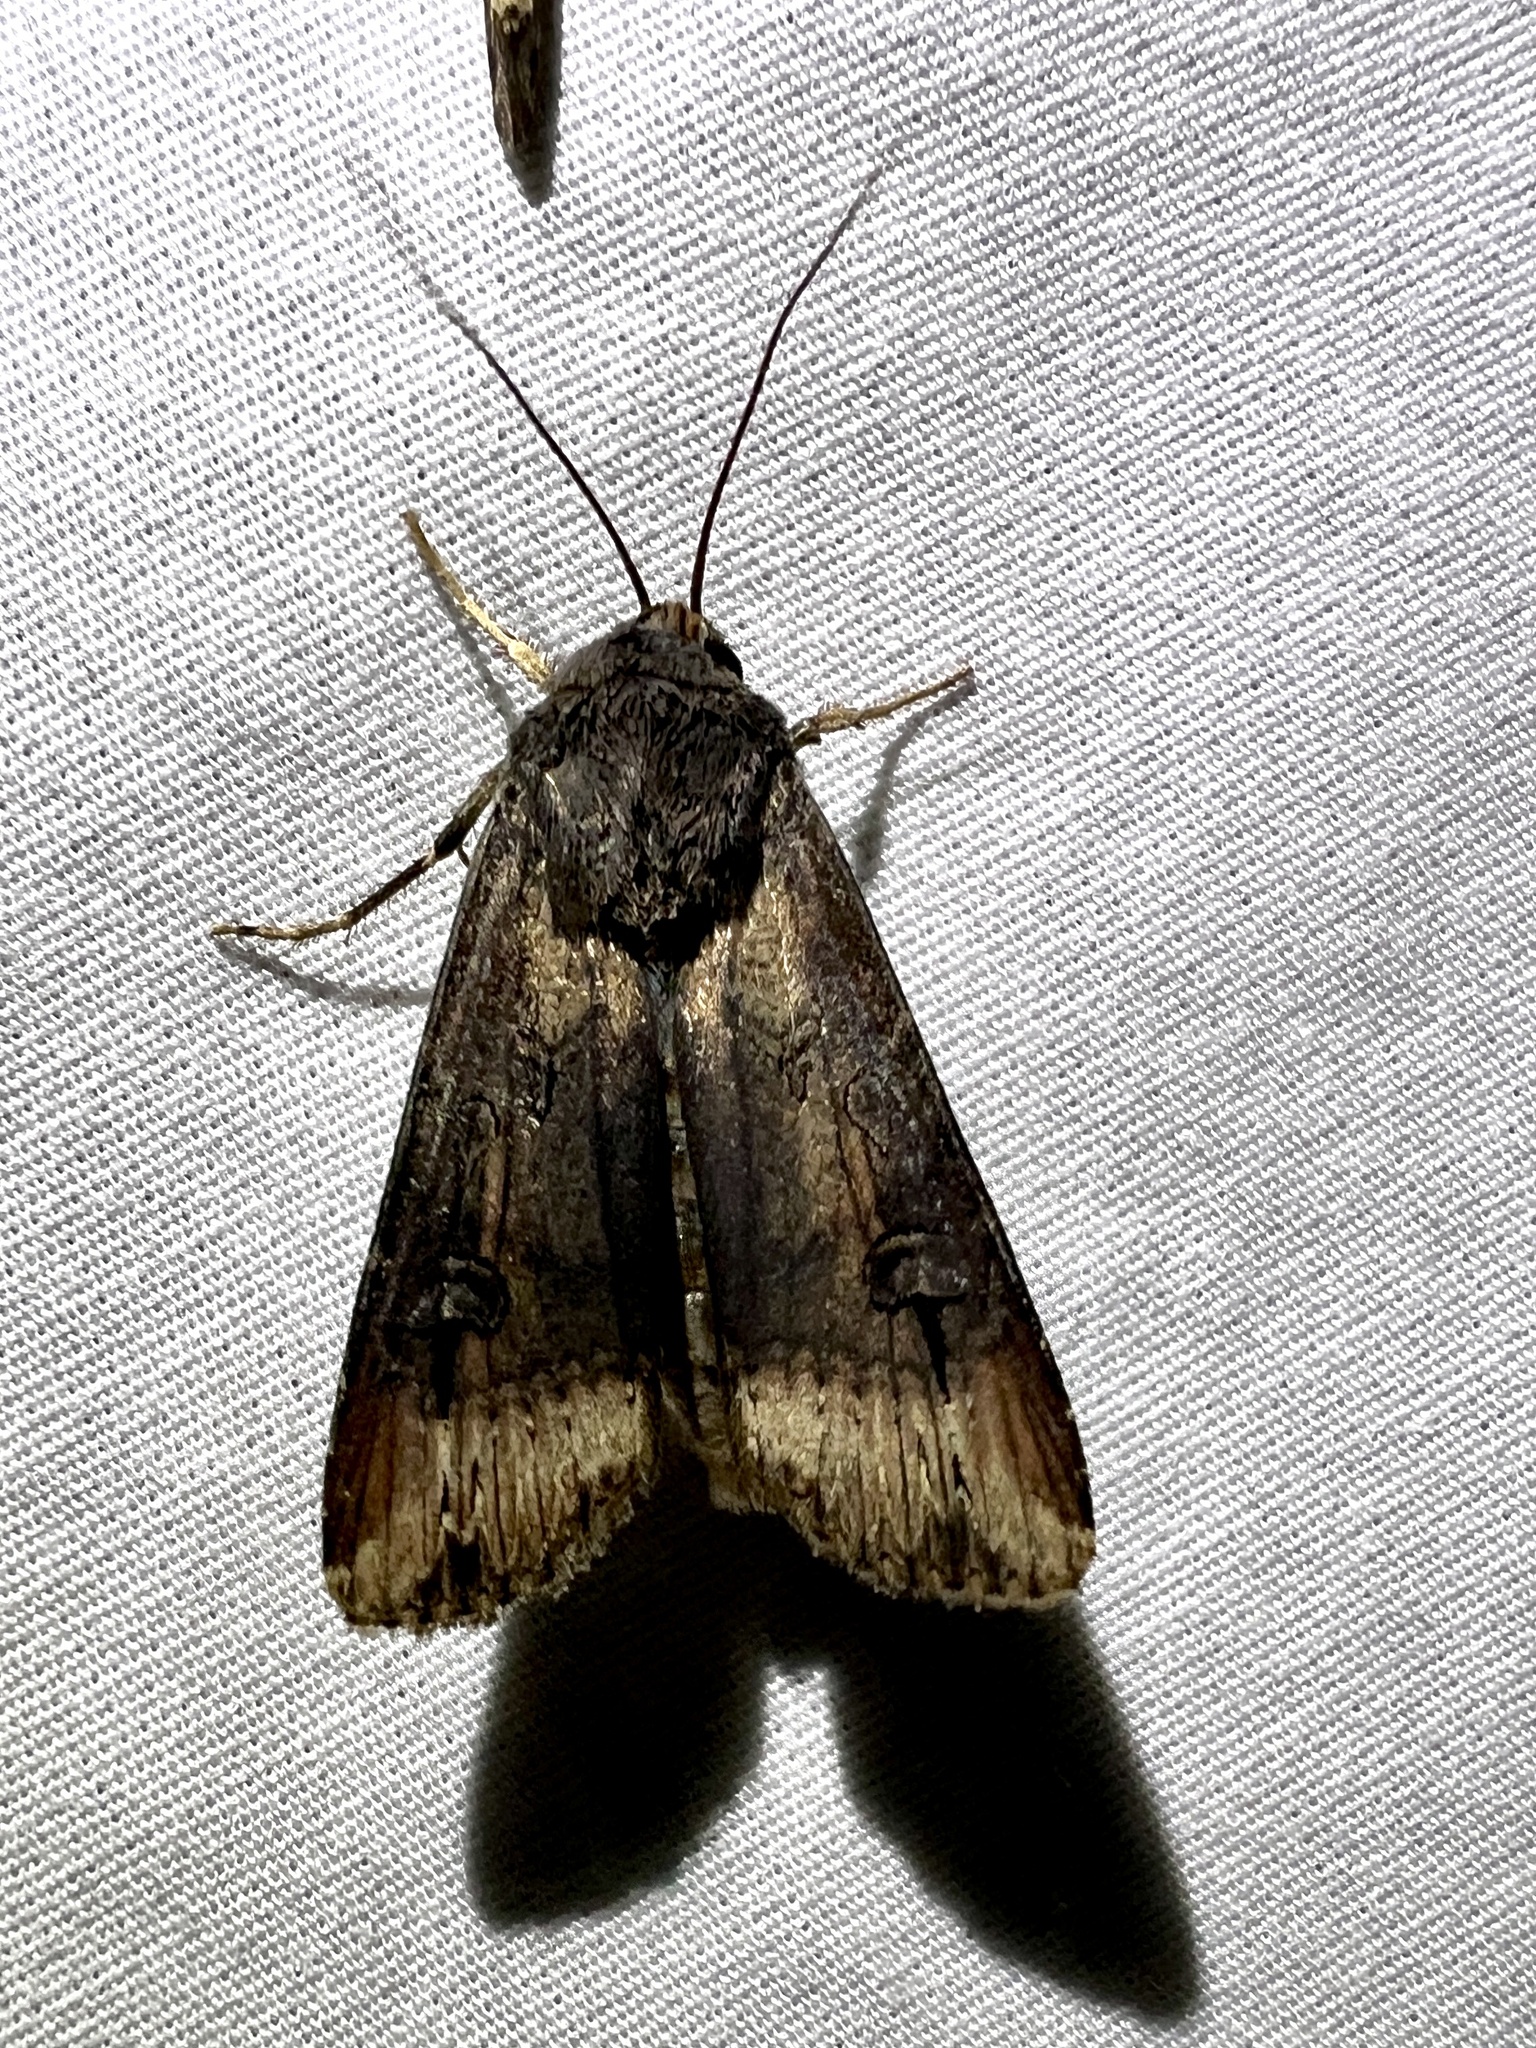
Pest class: cutworms